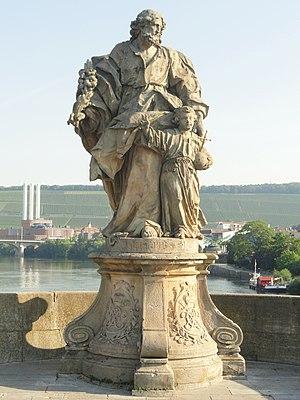
L'Alte Mainbrücke est le plus vieux pont de Wurtzbourg, sur le Main. Seul franchissement de la rivière dans cette ville jusqu'en 1886, il relie la ville avec la forteresse de Marienberg.